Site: brandenburg
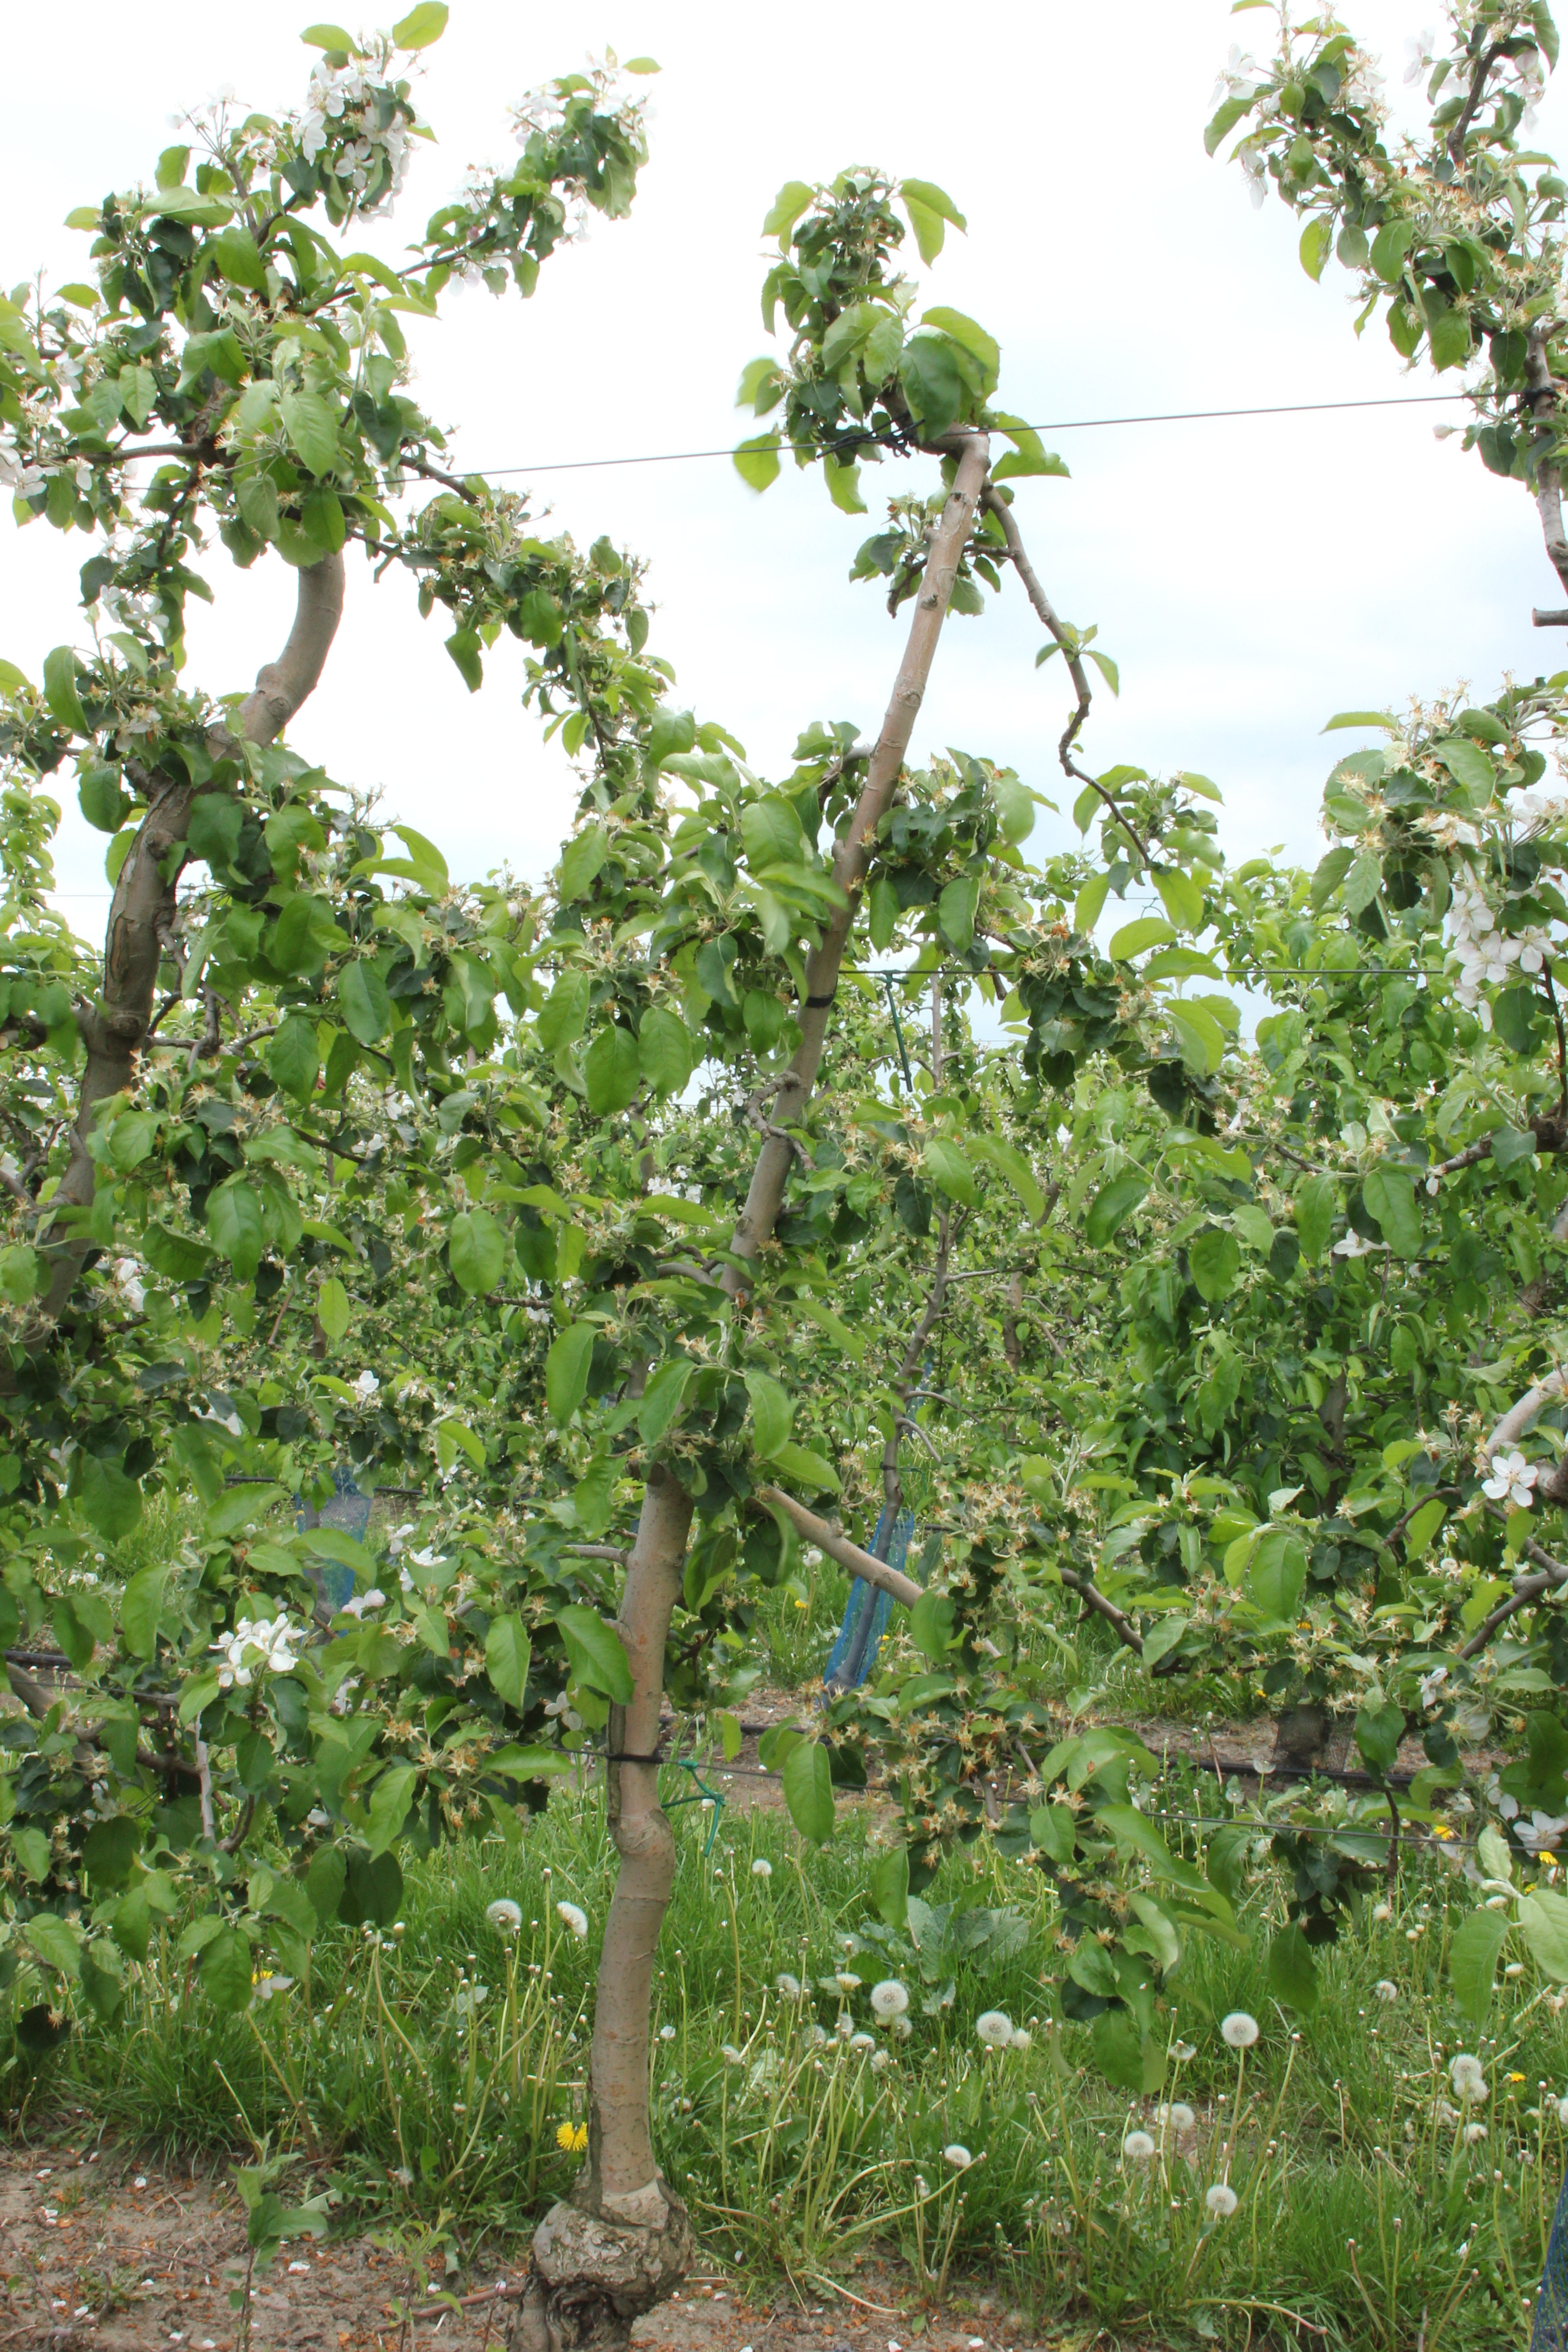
Growth stage (BBCH 67): Flowering